L. Forbes Winslow

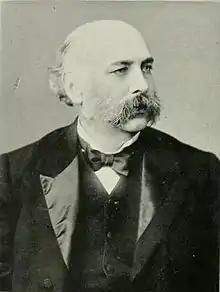
Picture of L. Forbes Winslow, by Bassano, 1898

Lyttelton Stewart Forbes Winslow MRCP (31 January 1844 – 8 June 1913) was a British psychiatrist, possibly the most controversial one of his time, famous for his involvement in the Jack the Ripper and Georgina Weldon cases during the late Victorian era.